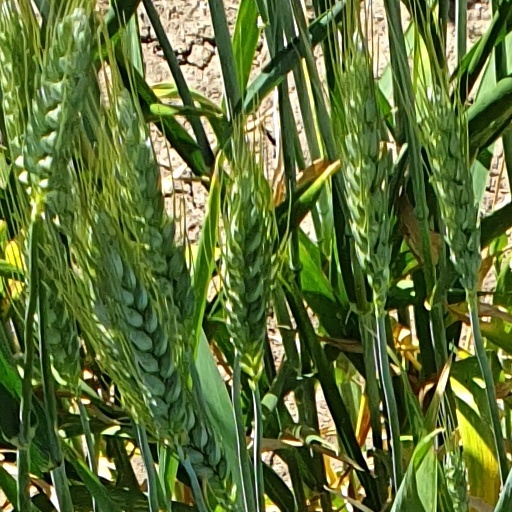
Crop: wheat